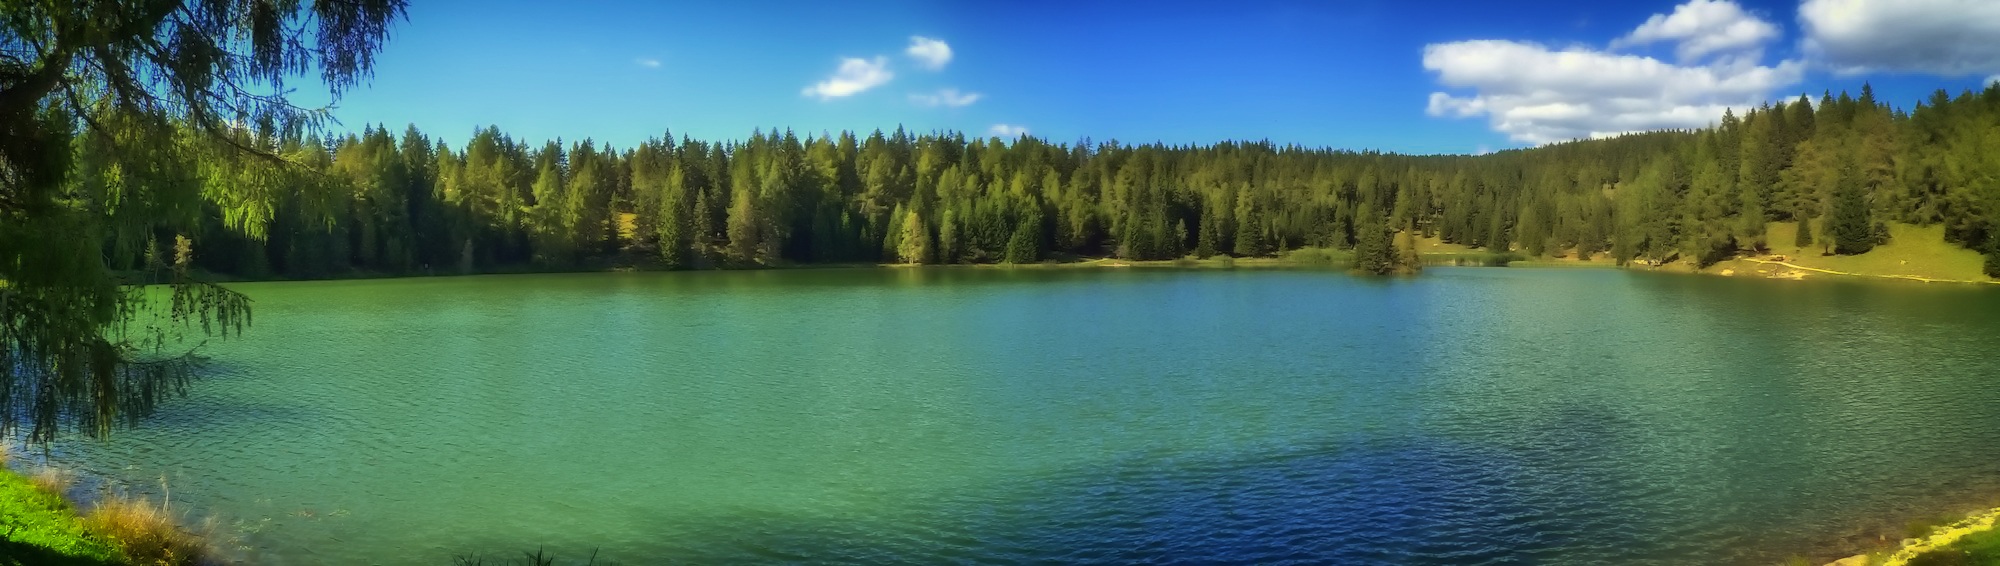
water, forest, wilderness, meadow, lake, panorama, summer, pond, reflection, scenic, italy, reservoir, body of water, woods, reflections, beautiful, loch, crater lake, ecosystem, destinations, tarn, forest trees, lake felixer